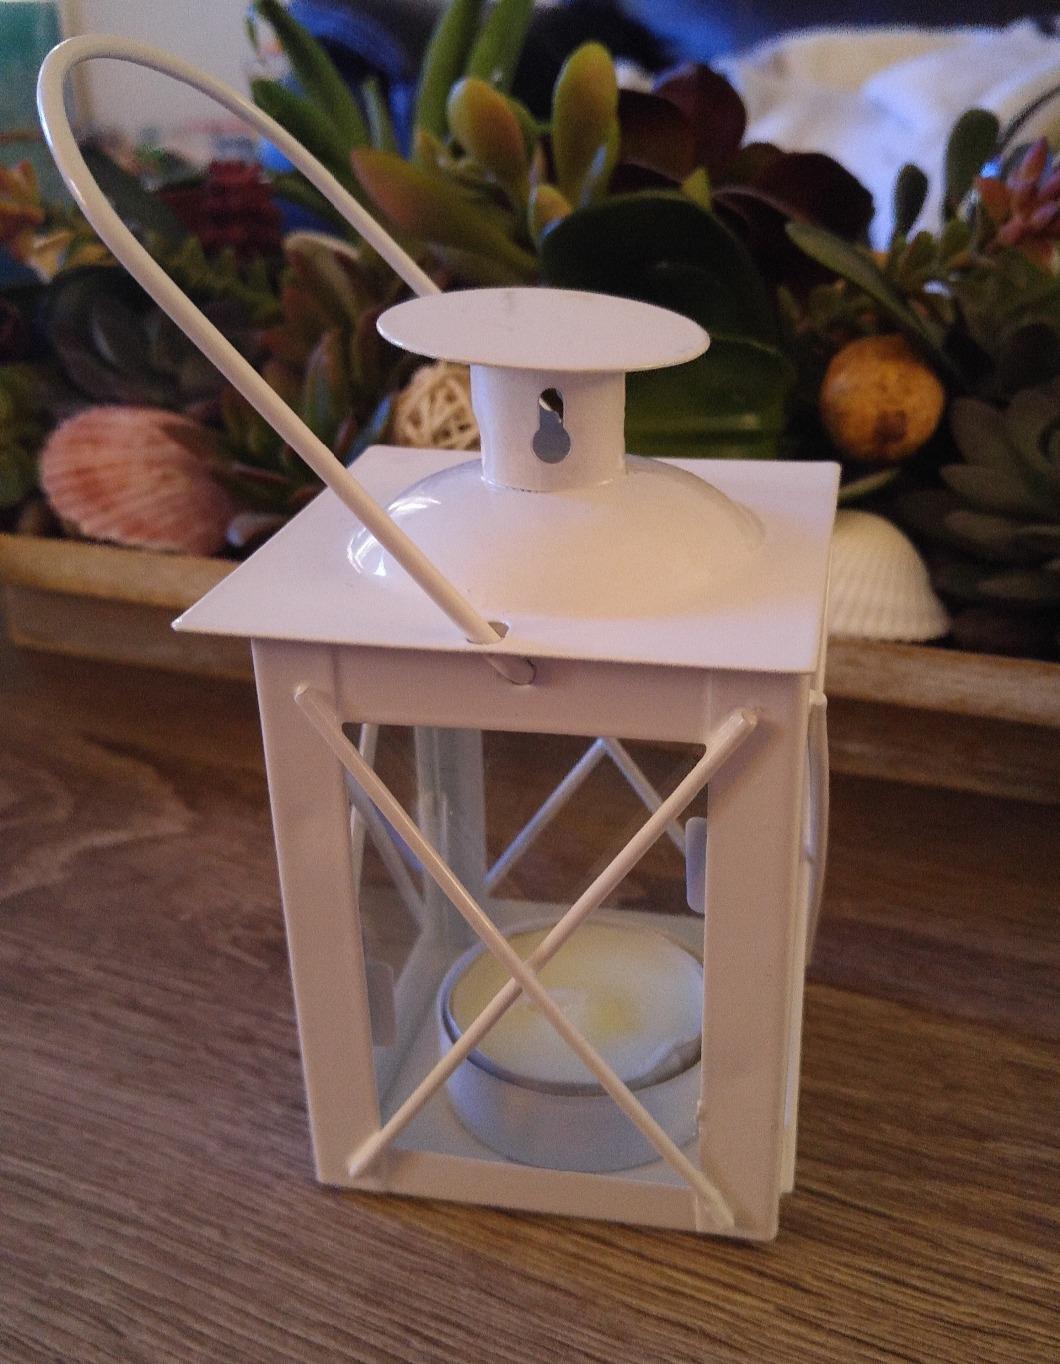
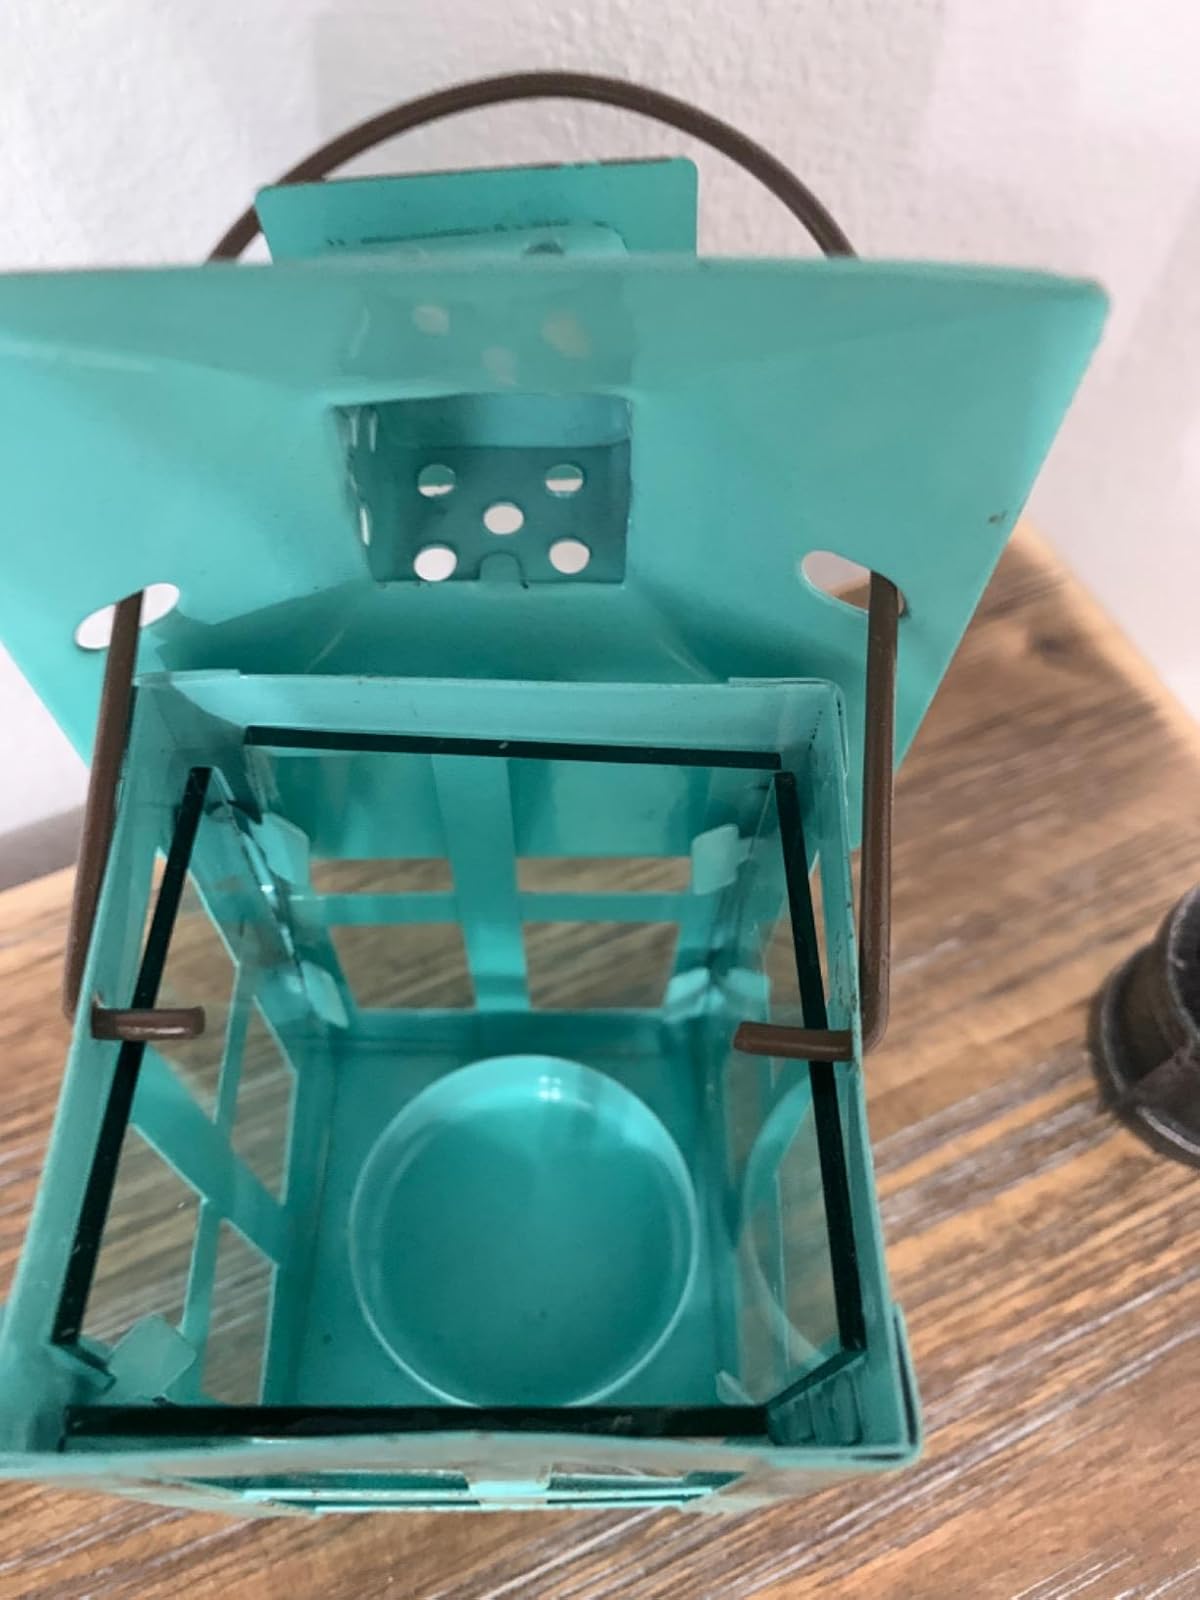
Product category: lantern
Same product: no